Alice in Wonderland (1966 TV play)

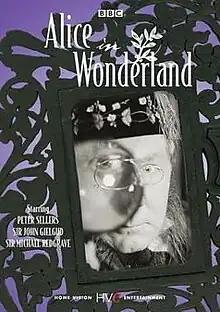

Alice in Wonderland is a 1966 BBC television play, shot on film, based on Lewis Carroll's 1865 book "Alice's Adventures in Wonderland". It was adapted, produced and directed by Jonathan Miller, then best known for his appearance in the satirical revue "Beyond the Fringe".